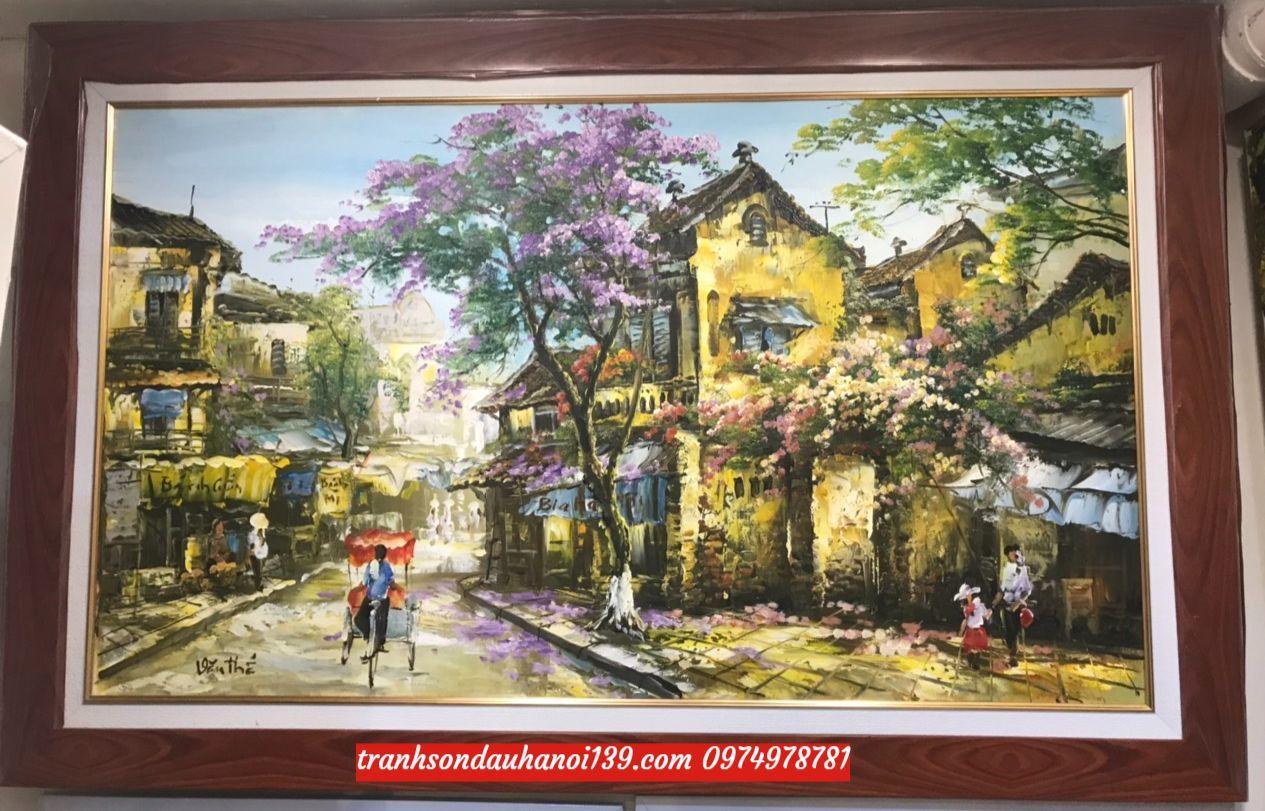
bức tranh ở trong ảnh vẽ về một khu phố